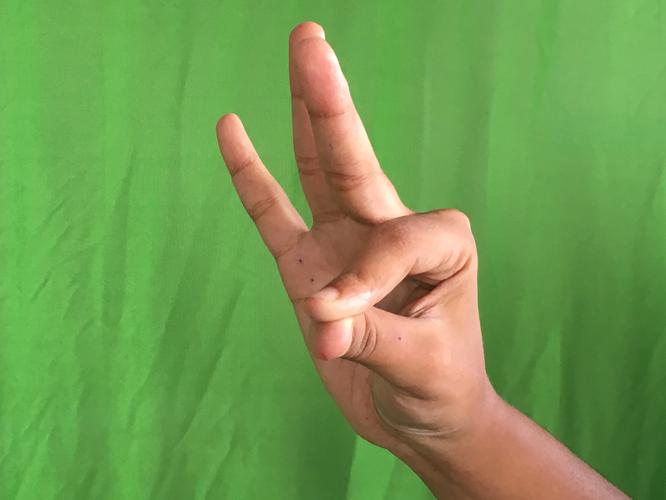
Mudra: Hamsasyam
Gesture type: single_hand